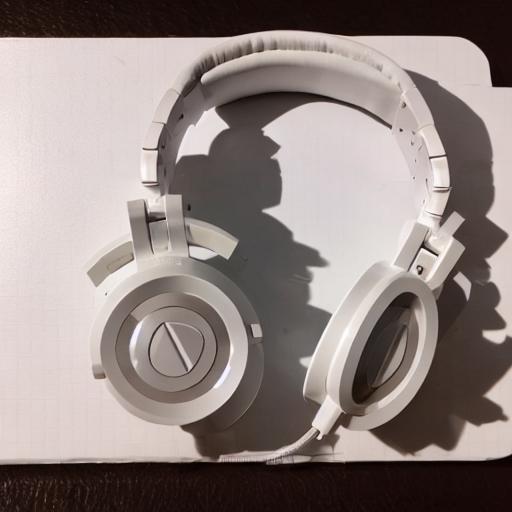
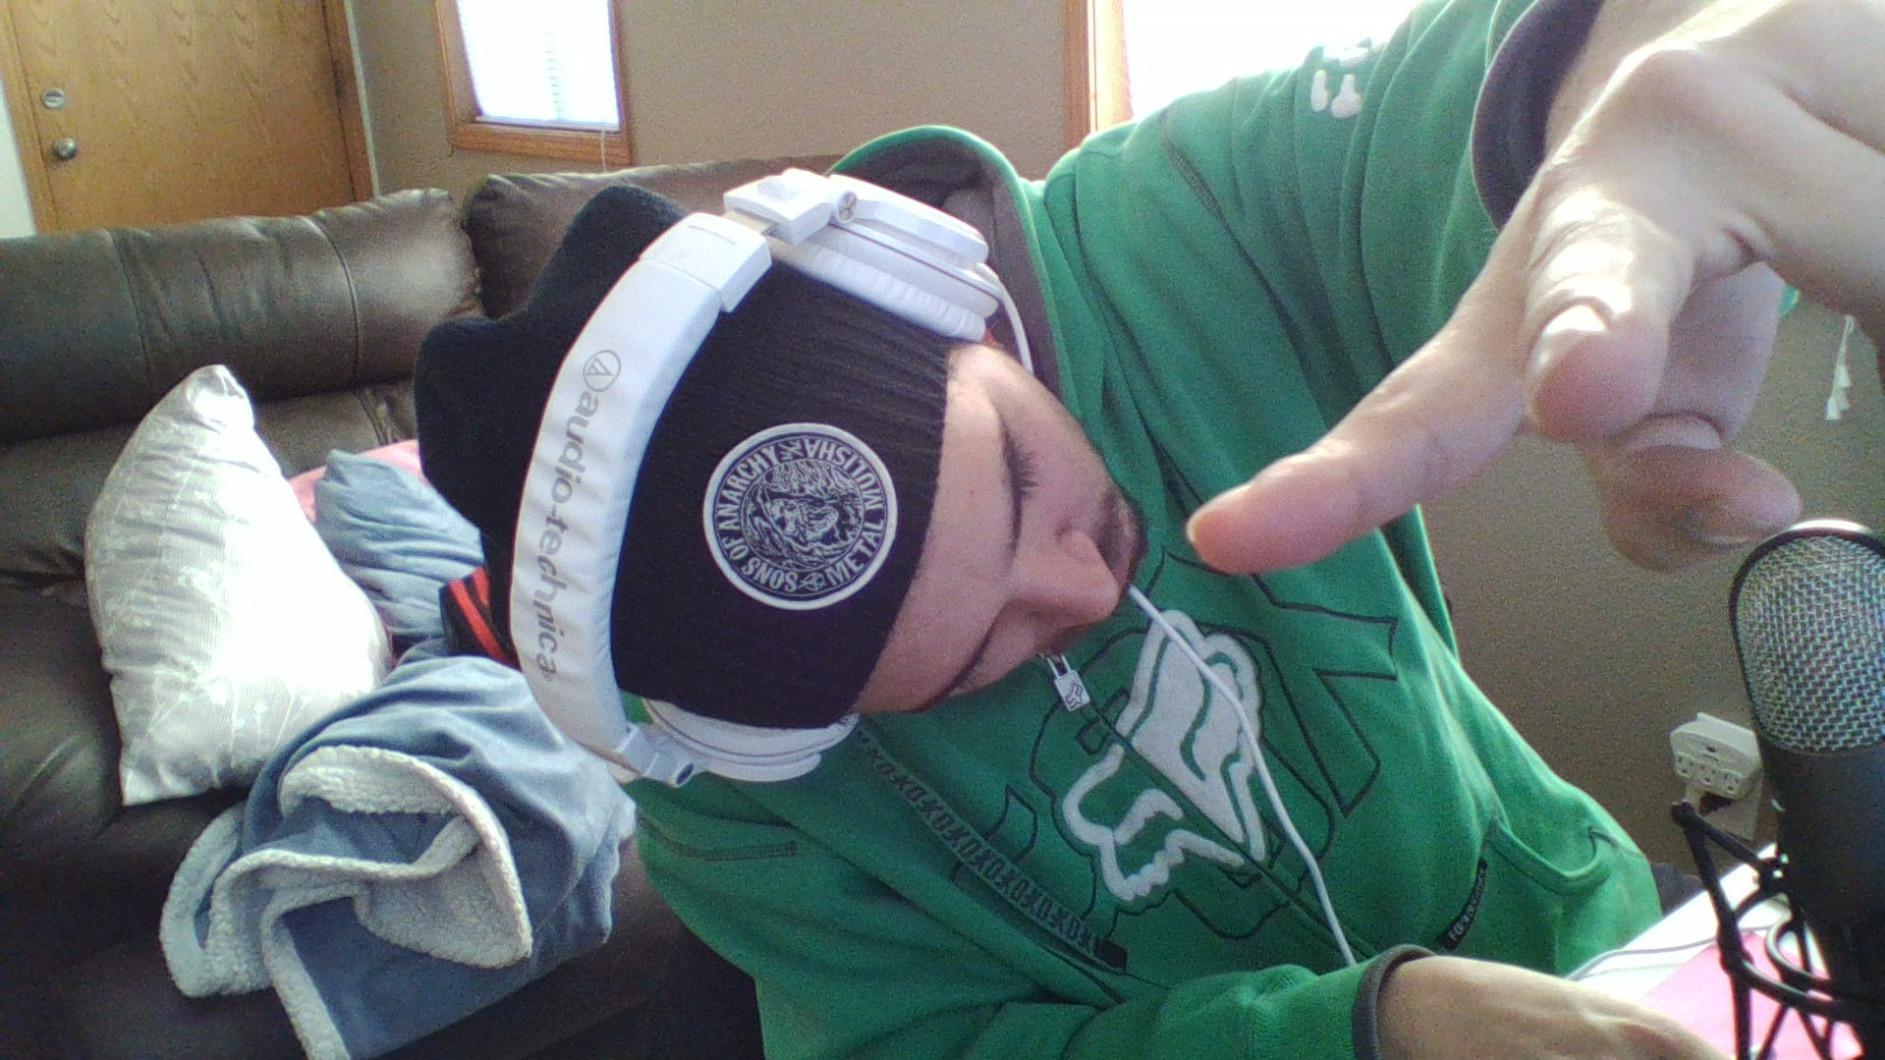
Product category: headphones
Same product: no